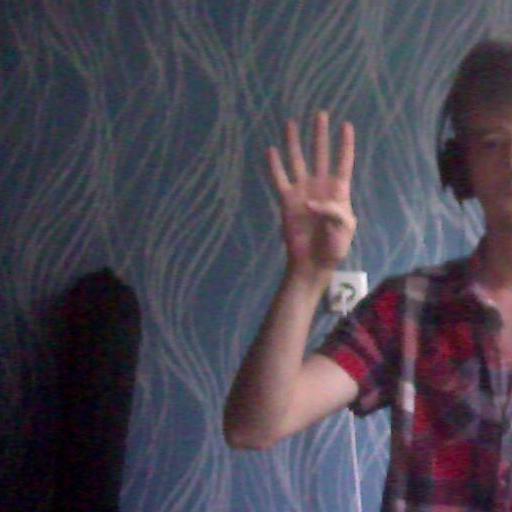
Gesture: four